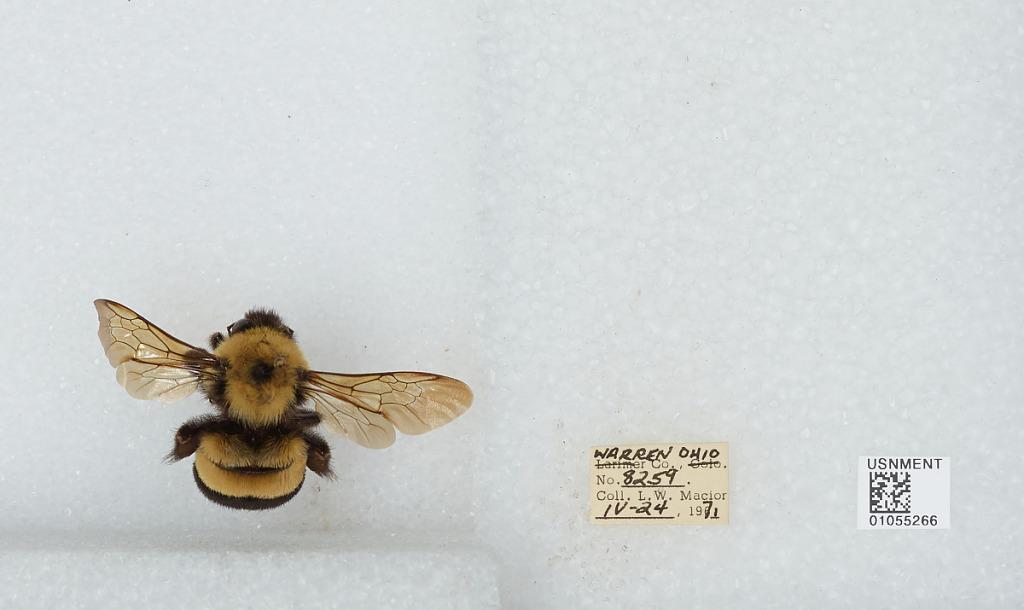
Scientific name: Bombus (Bombus) affinis Cresson
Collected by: L. Macior
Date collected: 1971-4-24
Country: United States
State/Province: Ohio
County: Warren
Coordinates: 39.4242, -84.1856